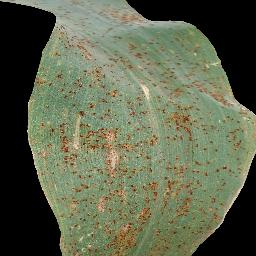
Label: Corn___Common_rust